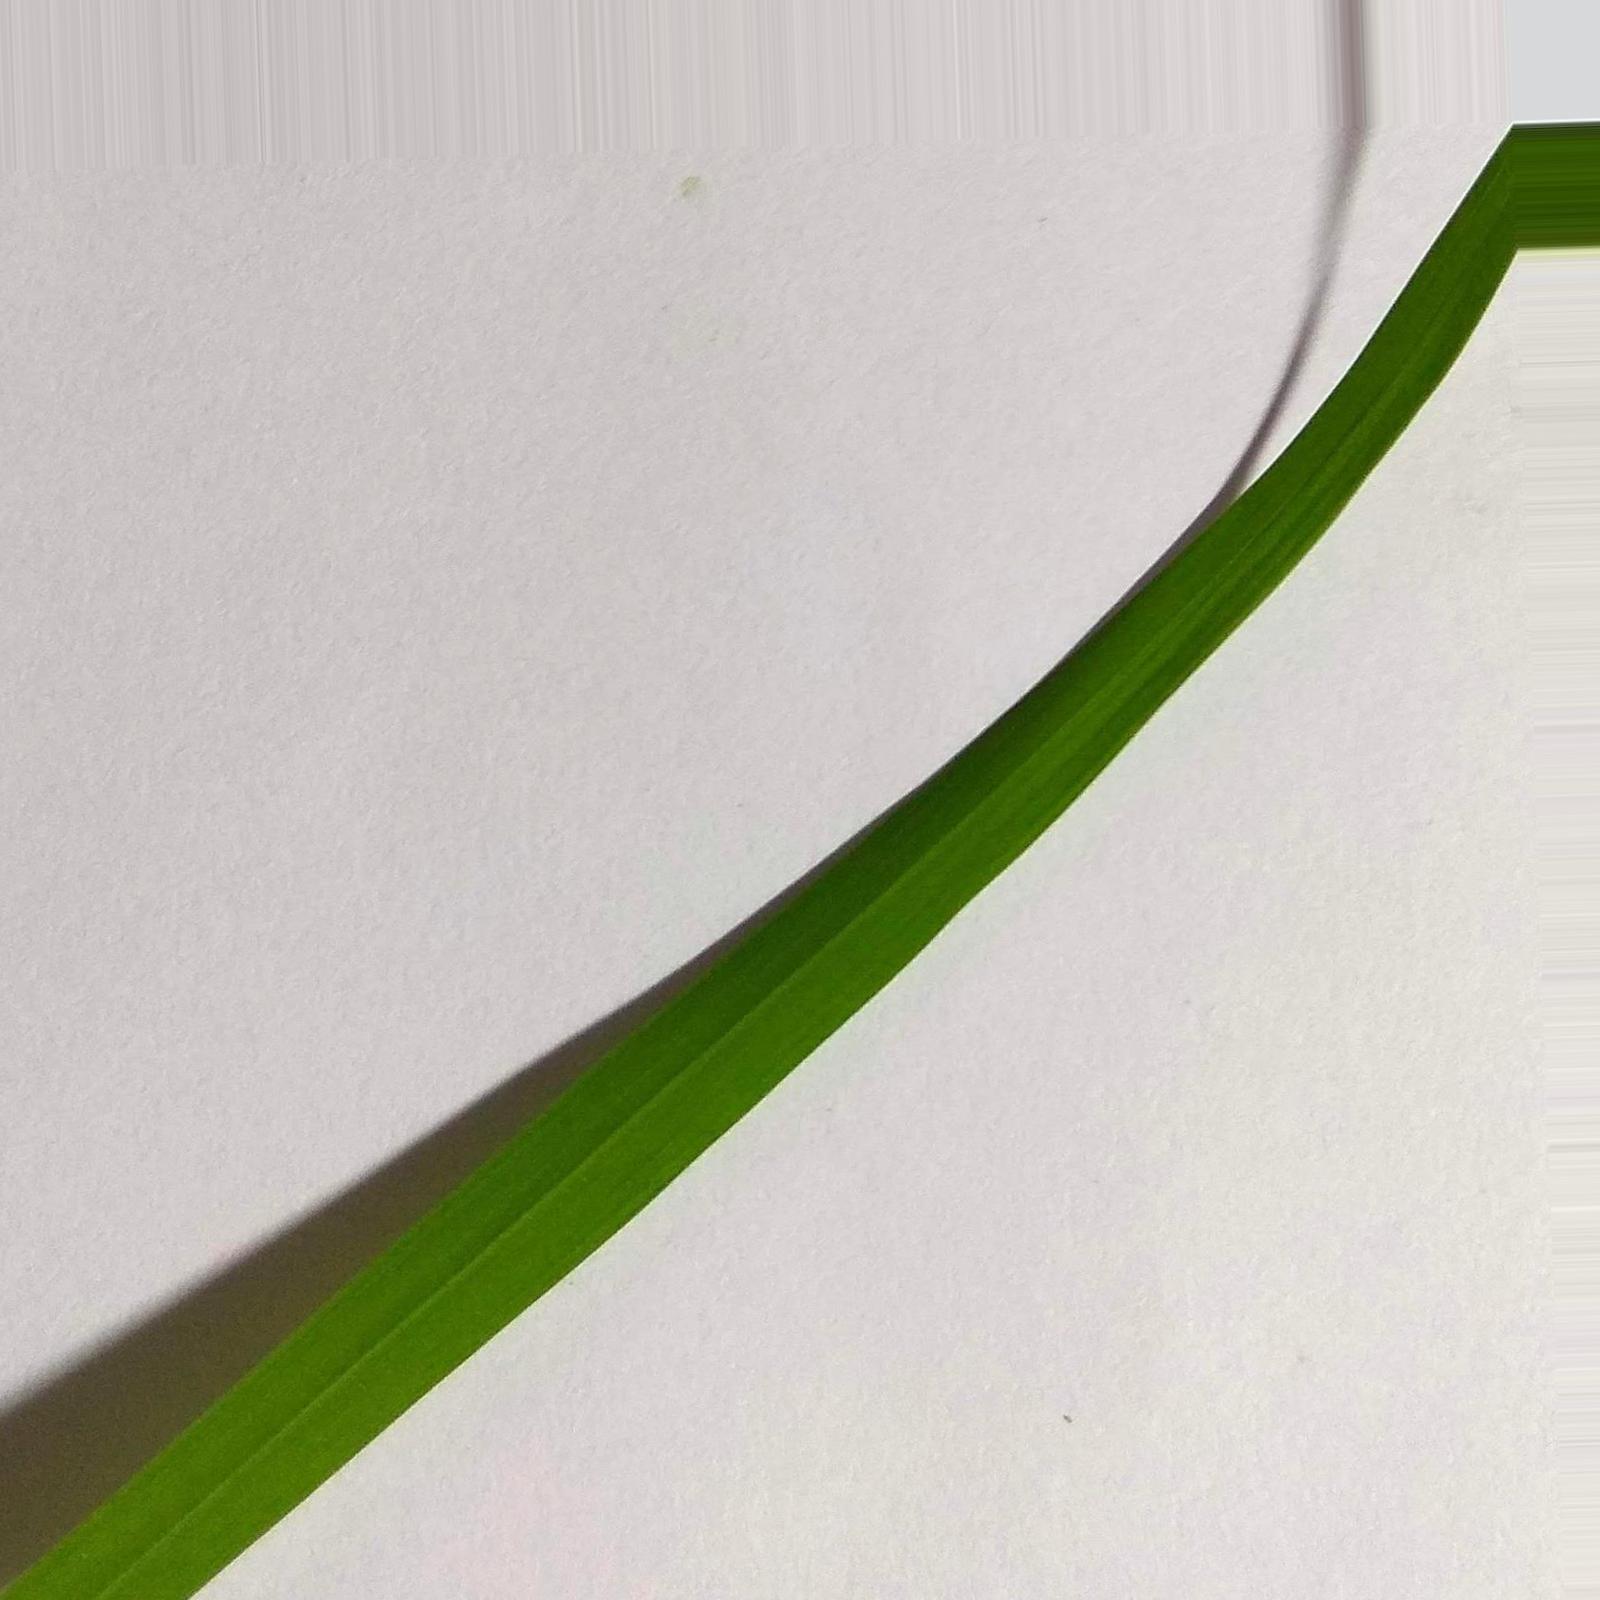
Nhãn: Healthy